Gluten-free diet

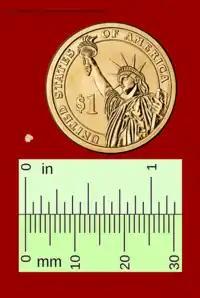
One breadcrumb of this size contains enough gluten to reactivate the autoimmune response in people with coeliac disease when they are following a gluten-free diet, although obvious symptoms may not appear. Consuming gluten even in small quantities, which may be the result of inadvertent cross-contamination, impedes recovery in people with gluten-related disorders.

Coeliac disease (American English: celiac) (CD) is a chronic, immune-mediated, and mainly intestinal process, that appears in genetically predisposed people of all ages. It is caused by the ingestion of gluten, which is present in wheat, barley, rye and derivatives. Coeliac disease is not only a gastrointestinal disease, because it may affect several organs and cause an extensive variety of non-gastrointestinal symptoms, and most importantly, it may often be completely asymptomatic. Added difficulties for diagnosis are the fact that serological markers (anti-tissue transglutaminase [TG2]) are not always present, and many people with coeliac may have minor mucosal lesions, without atrophy of the intestinal villi.